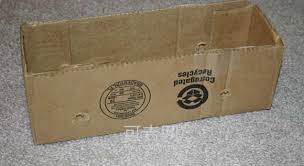
Label: cardboard